Guardians of the Galaxy (film)

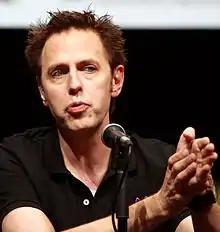
Gunn promoting the film at the 2013 San Diego Comic-Con

In January 2013, filming was scheduled to take place at Shepperton Studios in London, United Kingdom, and Marvel Studios announced that the film would be released in 3D. Victoria Alonso, an executive producer on the film, said that filming would begin in June. She also said that both Rocket Raccoon and Groot would be created through a combination of CGI and motion capture, going on to say that "You can't do any motion capture with a raccoon—they won't let you put the suit on. But we will do rotomation, probably, for some of the behavior ... we definitely will have performers to emulate what James Gunn will lead to be, the behavior and the performance. He's very clear on where he wants to take the characters." In March 2013, Feige discussed "Guardians of the Galaxy" in relation to the Marvel Cinematic Universe, saying, "It's much more of a standalone film. It takes place in the same universe. And when we've been on the other side of that universe in other movies, you might see those characteristics in Guardians, but the Avengers are not involved with what's happening out there at this time." Feige also stated that 95% of the film would take place in space. In mid-March, Dave Bautista was signed to play Drax the Destroyer. Other actors who had been considered for the role included Isaiah Mustafa, Brian Patrick Wade, Jason Momoa, and Chadwick Boseman. Momoa chose not to continue after auditioning, feeling the character was too similar to other parts he had played in the past, and he did not want to further add to his typecasting as the "brute" character. By the following week, sculptor Brian Muir, who sculpted Darth Vader's mask for "Star Wars" (1977), was revealed to be working on the film.